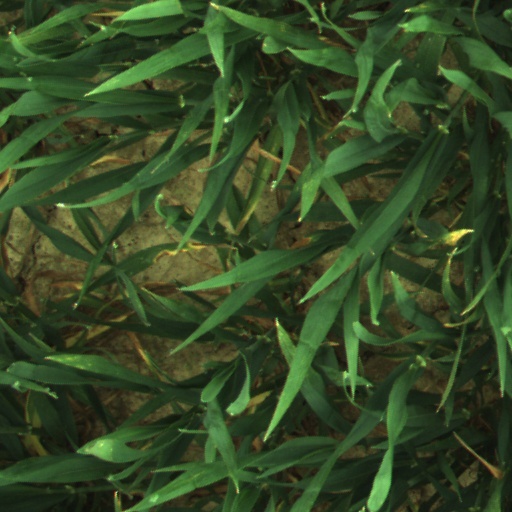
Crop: wheat